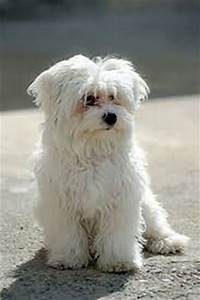
Label: cane